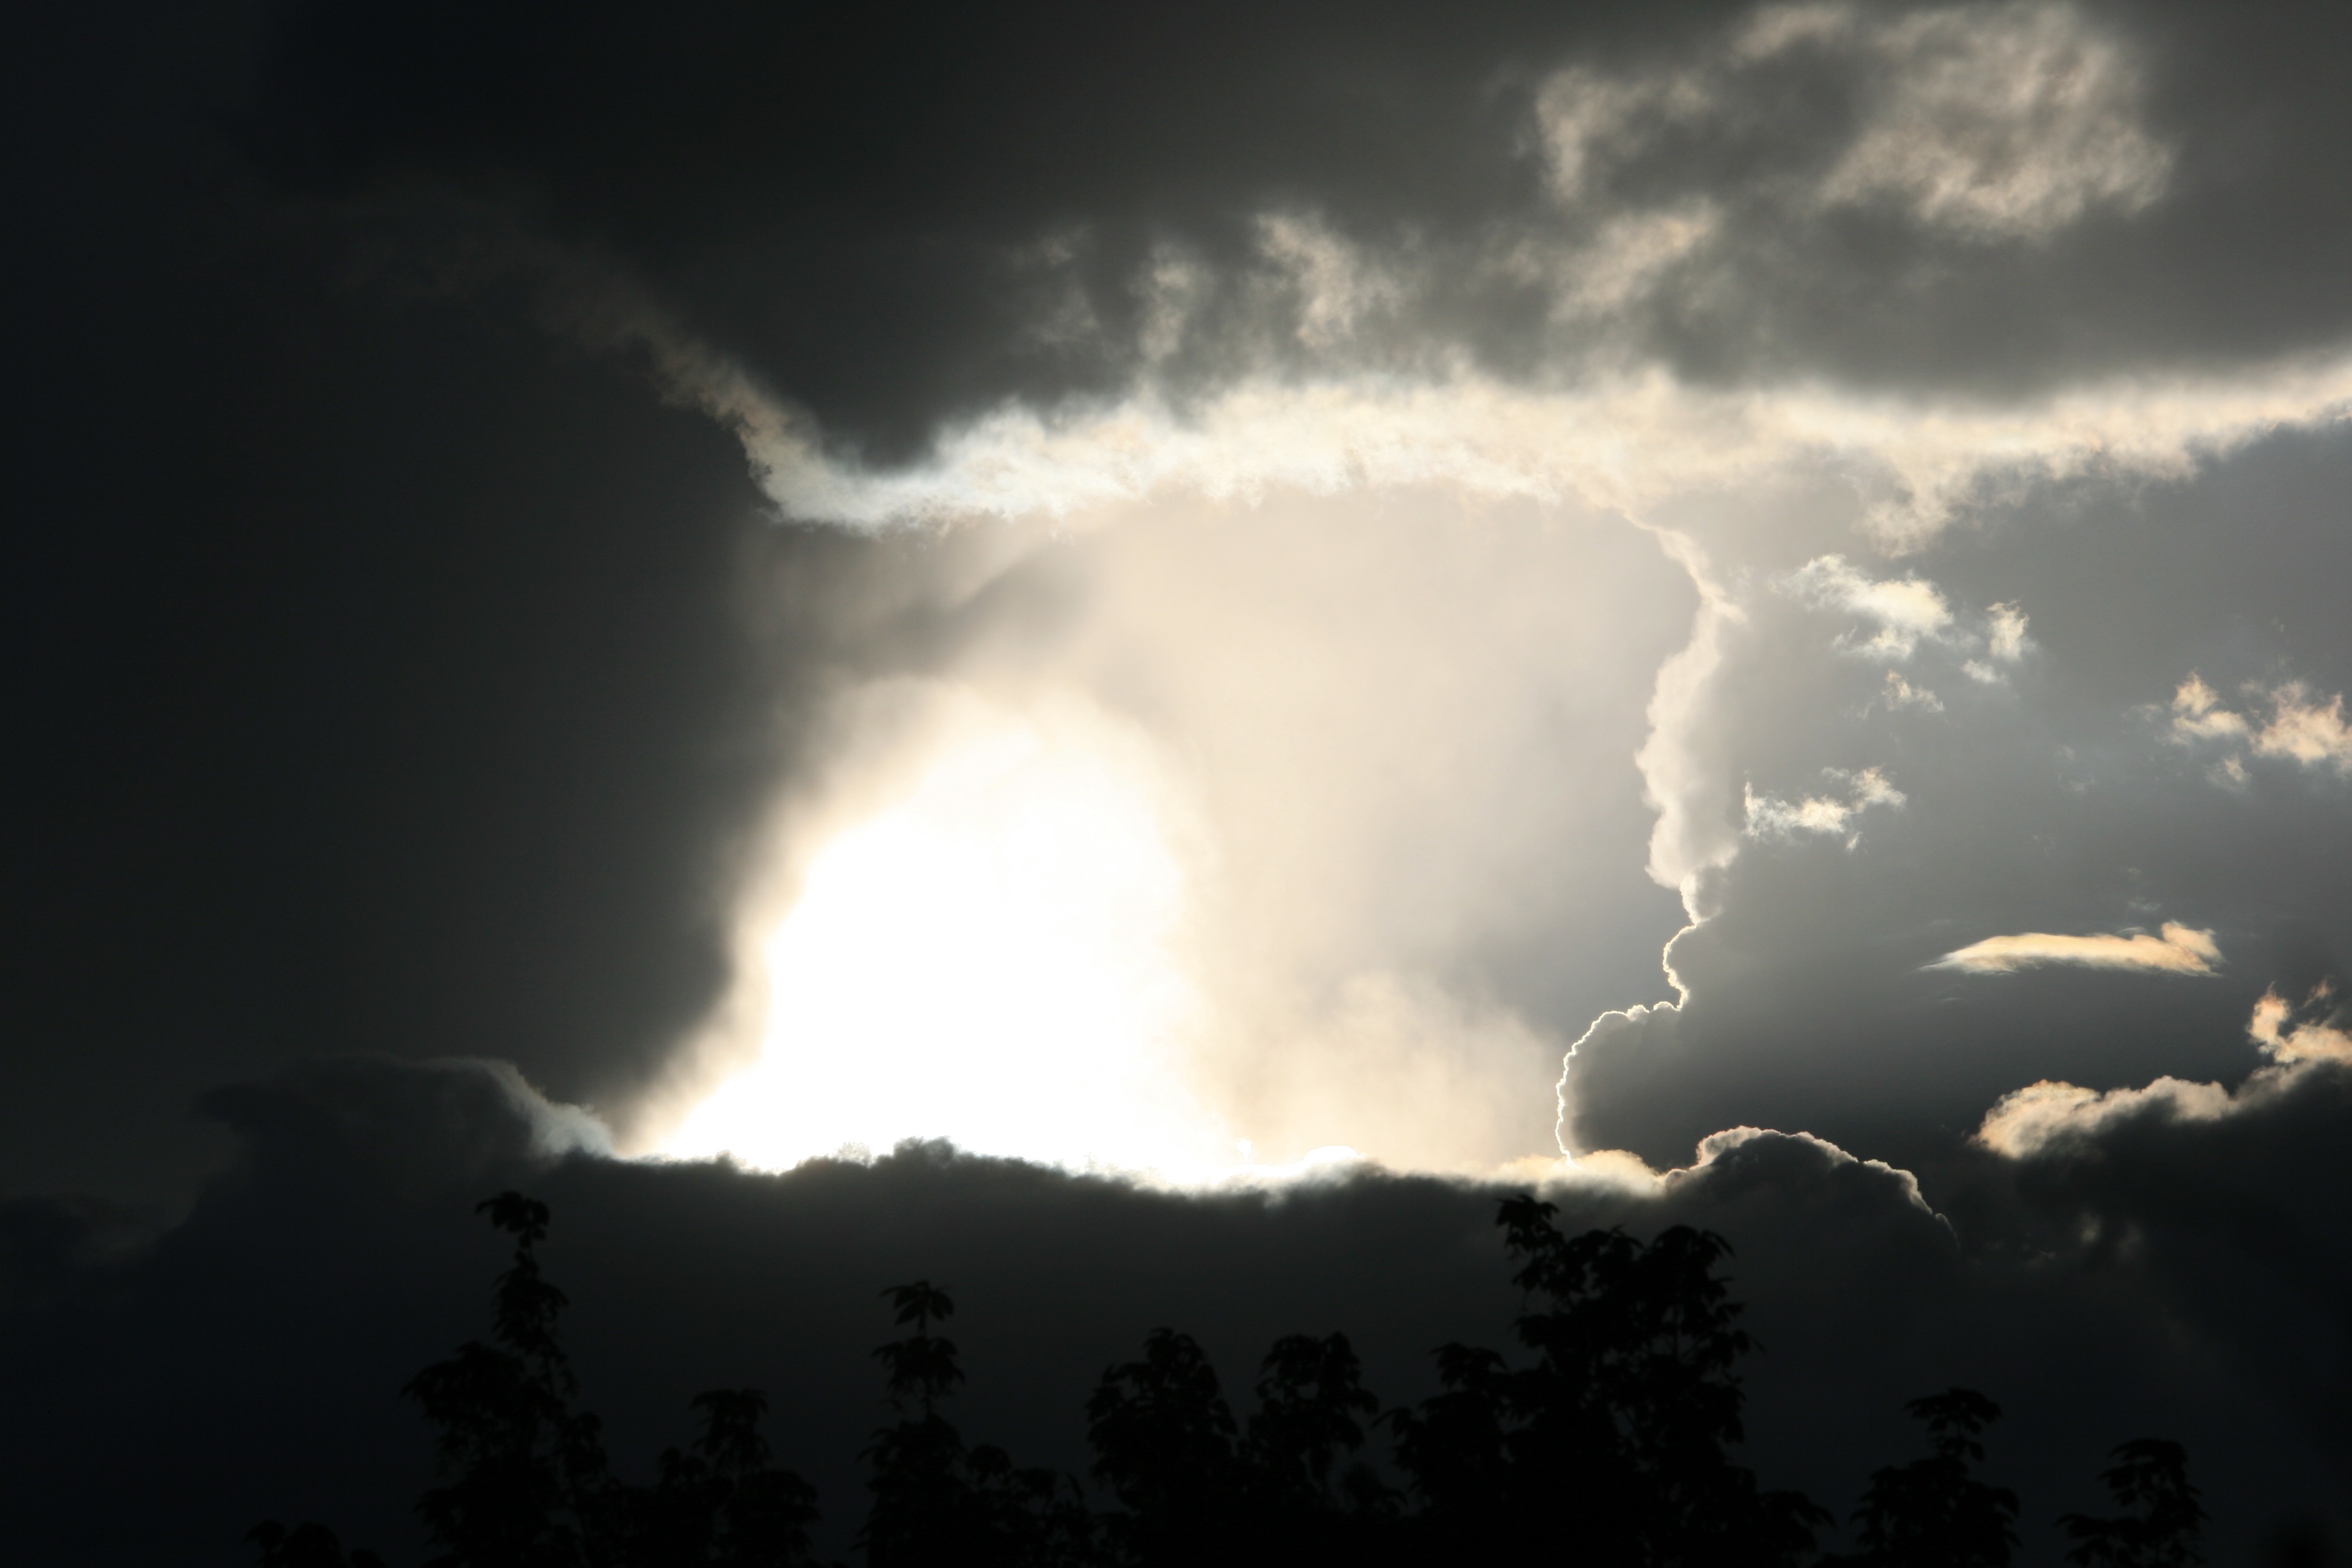
light, cloud, sky, atmosphere, dark, storm, cumulus, lightning, thunder, clouds, thunderstorm, layers, centre, opening, meteorological phenomenon, atmosphere of earth